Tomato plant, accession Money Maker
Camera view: horizontal (90 deg, fisheye); turntable rotation: 30 degrees
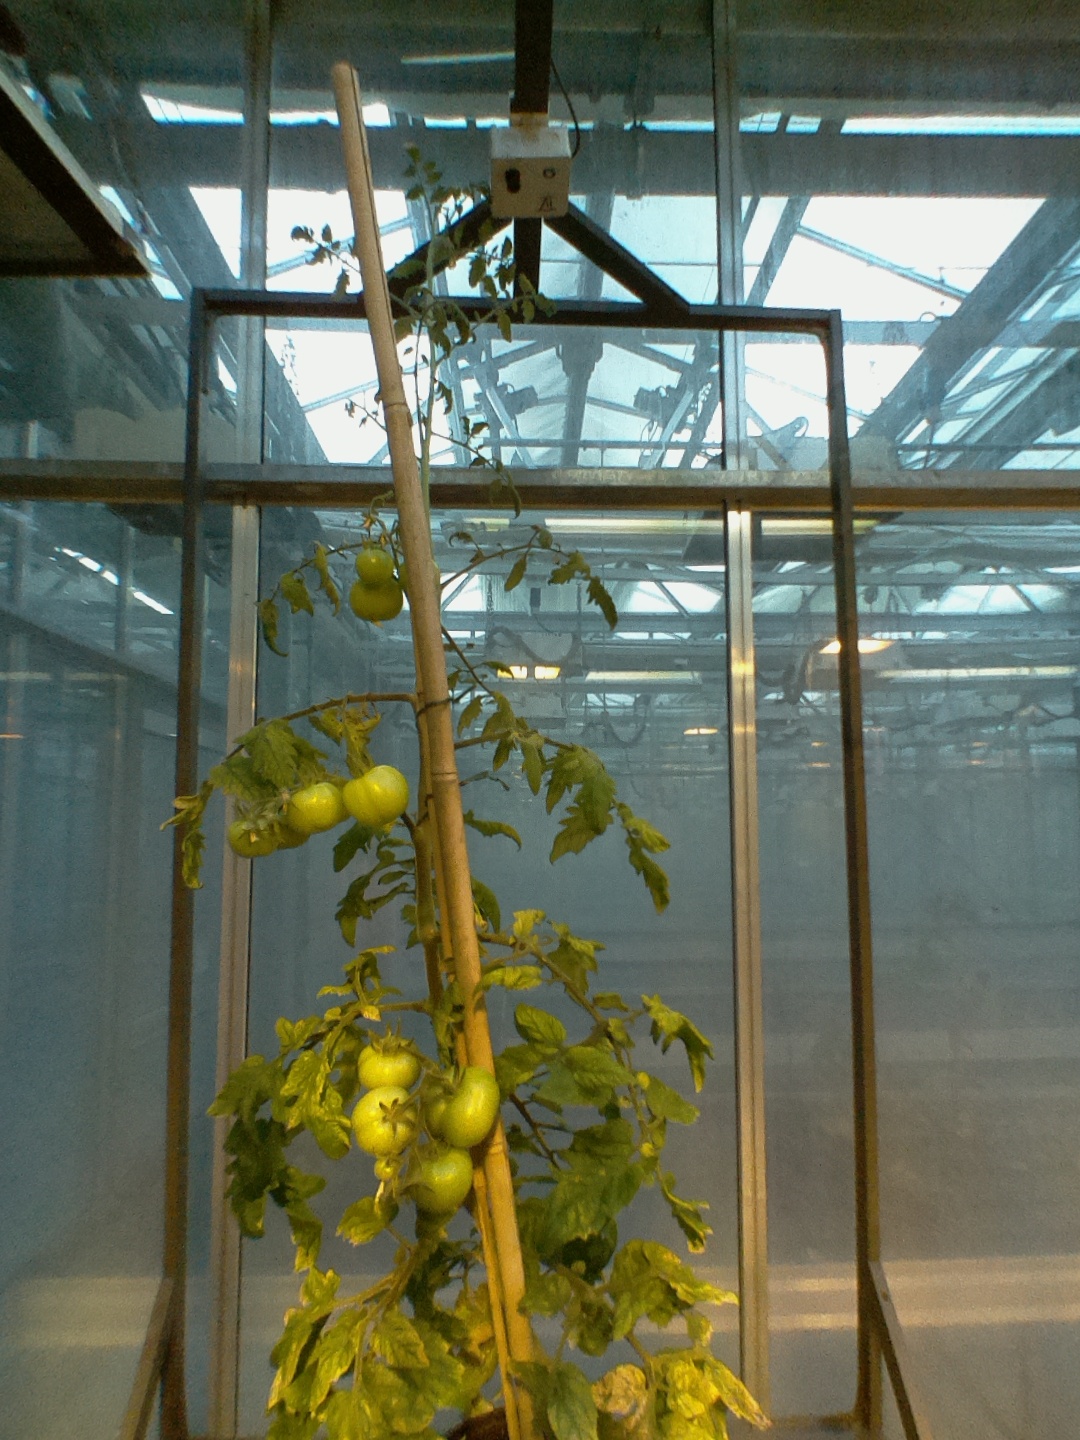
BBCH growth stage 78: 80% -90% of final fruit size